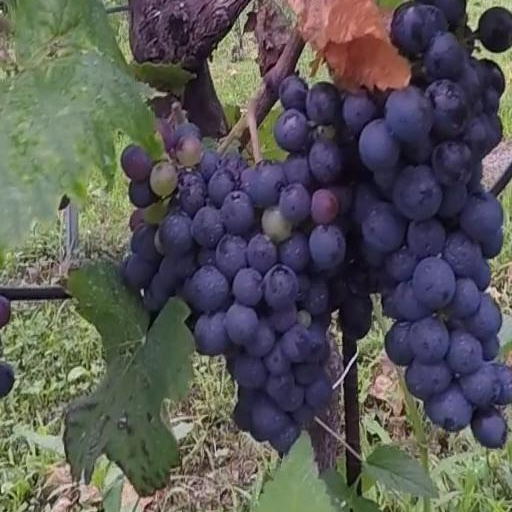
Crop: grape